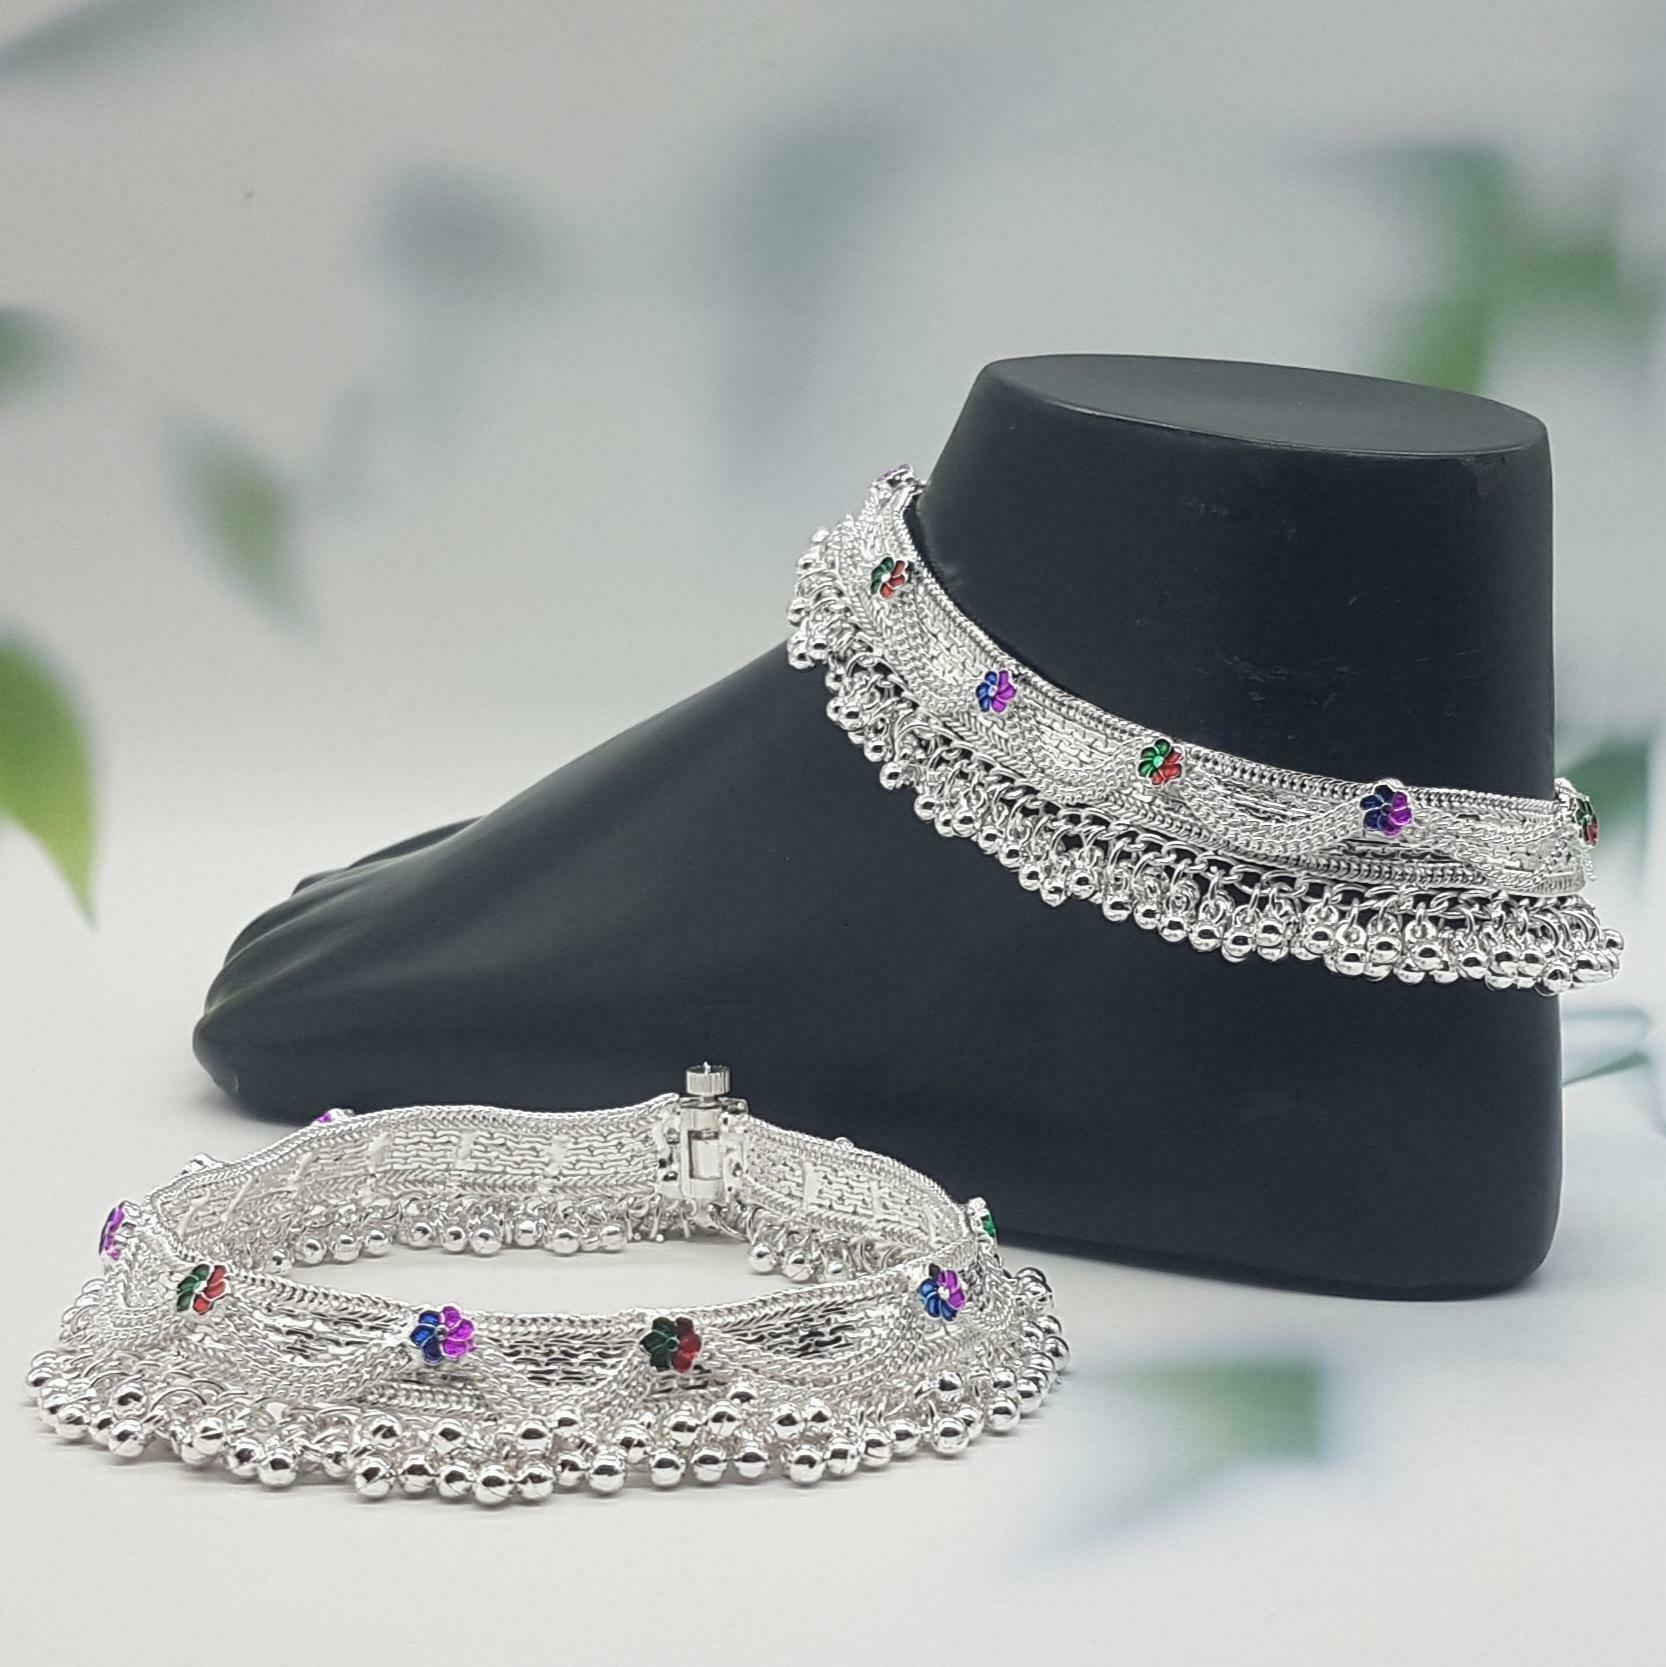
BR Ornaments Shimmering Chunky Women Anklets & Toe Rings Alloy Anklet (Pack of 2)
Type: Anklet
Brand: BR Ornaments
Price: Rs. 369
 This silver anklet looks good with all indian outfitsor traditional outfits suitable girls and women of all ages. grab this pair of anklets, you will feel stylish ankle and shining silver anklet will make beautiful, you must buy the sns traders anklets you will never go wrong with the latest design, fancy anklets in silver jewellery.